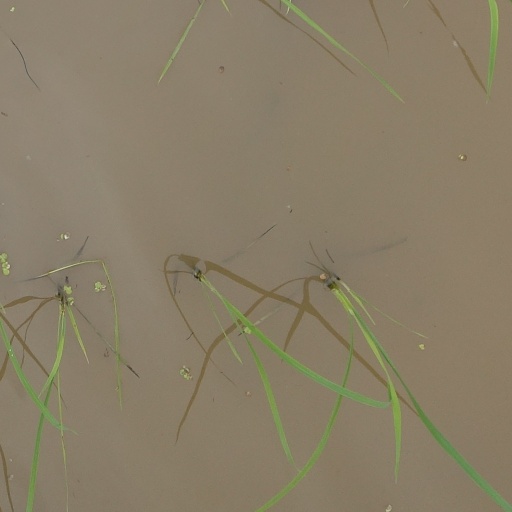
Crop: rice